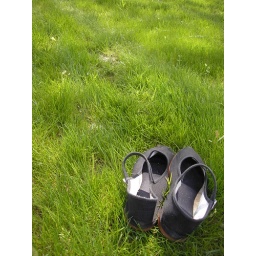
The grass will only be this green for so long in New England